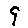
Label: 9